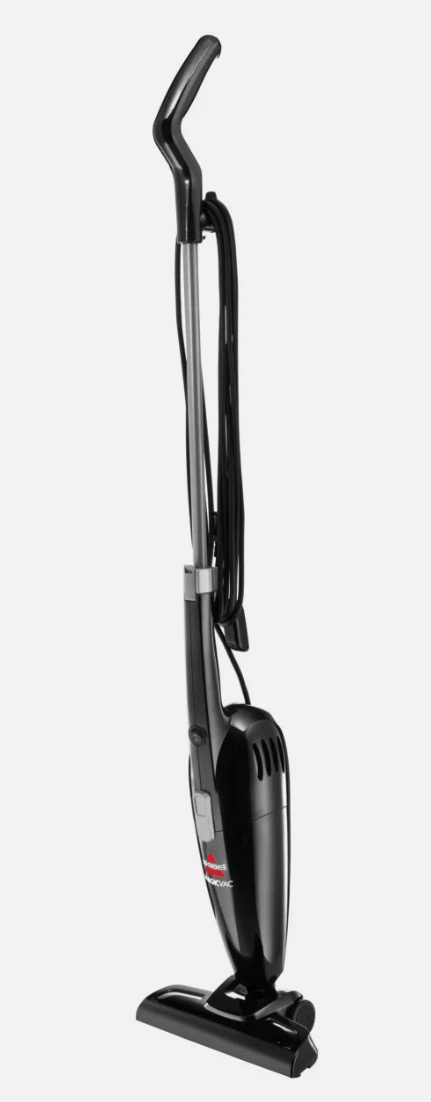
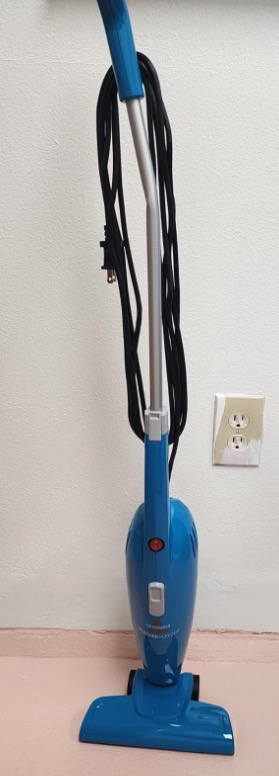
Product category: items_vacuum
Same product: no